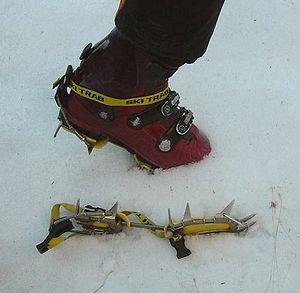
Un crampon est un accessoire en alpinisme qui s'utilise par paire et comporte un nombre variable de pointes. Il se fixe sous la chaussure pour permettre la progression sur la neige et la glace. Les crampons classiques conçus pour l'alpinisme ou la randonnée glaciaire sont peu adaptés à la cascade de glace. Pour la pratique de la cascade de glace, des crampons spécifiques fournissant un meilleur cramponnage frontal sont recommandés. La plupart des crampons requièrent des chaussures rigides pour une meilleure efficacité.